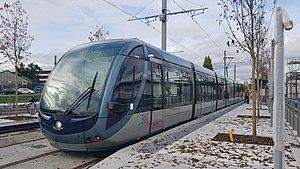
Premier essai sur la nouvelle ligne D du tramway, avec la première rame arrivant au terminus de Cantinolle à Eysines le mercredi 23 octobre 2019.
La ligne D du tramway de Bordeaux est une ligne de tramway de l'agglomération bordelaise, dont l'ouverture partielle a lieu le 14 décembre 2019 entre les stations Carle Vernet et Mairie du Bouscat. Depuis le 29 février 2020, elle relie la station Mairie du Bouscat au terminus de Cantinolle à Eysines, pour desservir le cadran nord-ouest de l'agglomération bordelaise, notamment les communes du Bouscat, de Bruges et d'Eysines. Elle est raccordée à la ligne A à la station Porte de Bourgogne, à la ligne B à la station Quinconces et partage les voies de la ligne C de la station Quinconces à la station Carle Vernet à Bordeaux, qui est le terminus sud de la ligne.
Eysines est une commune du Sud-Ouest de la France, située dans le département de la Gironde, en région Nouvelle-Aquitaine. Elle fait partie de l'agglomération nord-ouest de Bordeaux, de Bordeaux Métropole, du Parc intercommunal des Jalles et du syndicat mixte du Parc naturel régional du Médoc.